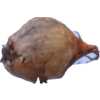
Label: onion